Baroque music of the British Isles

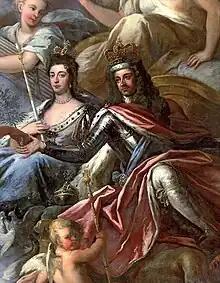
William III and Mary II depicted on the ceiling of the Painted Hall, Greenwich, whose accession limited the scale of Baroque music.

After the death of Charles II in 1685, royal patronage of music became less significant. In the short and troubled reign of his successor James II (1685–88), whose more overt Catholicism, together with his preference for Italian music and musicians, limited patronage of Anglican church music and the Chapel Royal, English composers were pushed towards secular music.